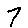
Label: 7